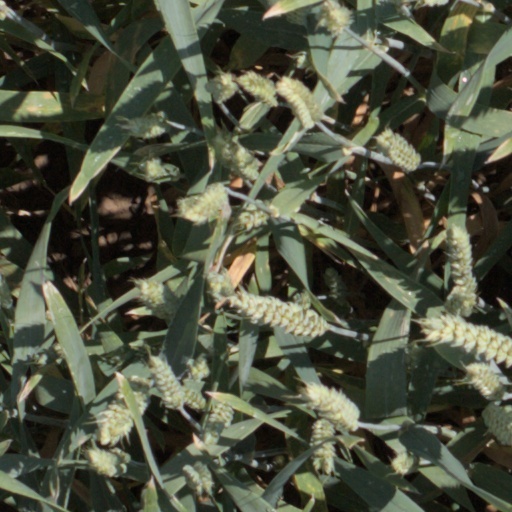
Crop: wheat